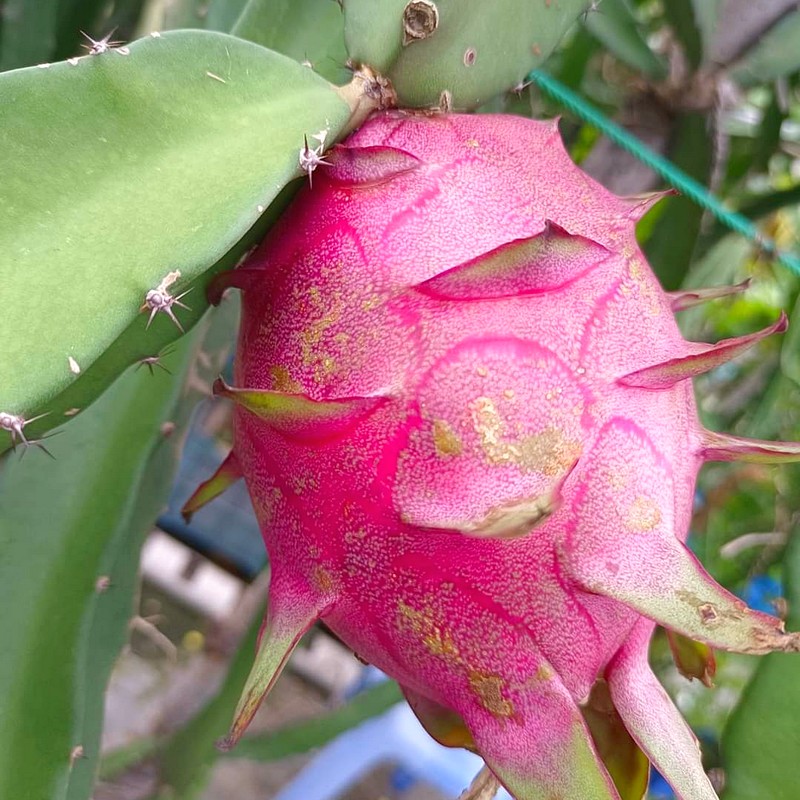
Label: Mature Dragon Fruit